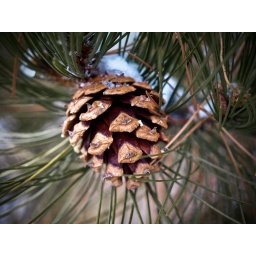
I never noticed all the red in the pine cones before